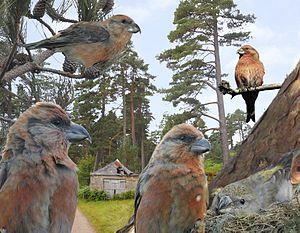
Le Bec-croisé d'Écosse est une petite espèce de passereaux de la famille des Fringillidae. Il est endémique de la forêt calédonienne d'Écosse, et constitue le seul oiseau et même le seul vertébré unique aux îles Britanniques. Le Bec-croisé d'Écosse est confirmé comme espèce à part entière en août 2006, sur les bases de son chant.